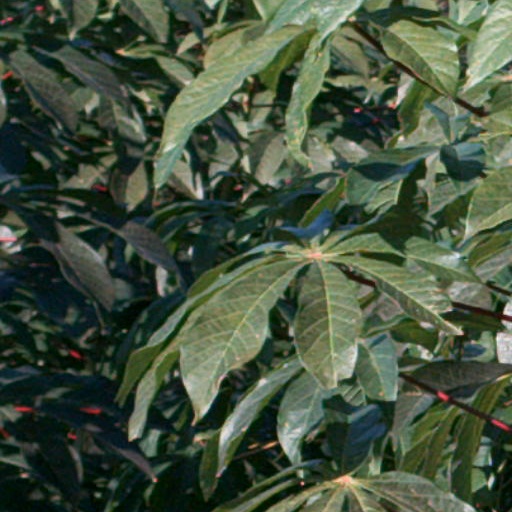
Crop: cassava